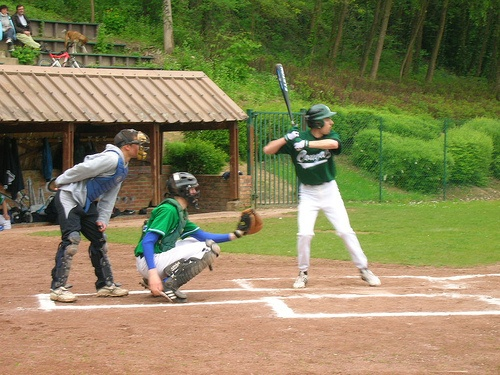
Young people playing a baseball game in a wooded area
an umpire, catcher and batter playing a baseball game
A man holding a baseball bat during a game.
Two young men playing baseball and a umpire watching.
A baseball player is swinging high in front of the readied umpire and catcher.